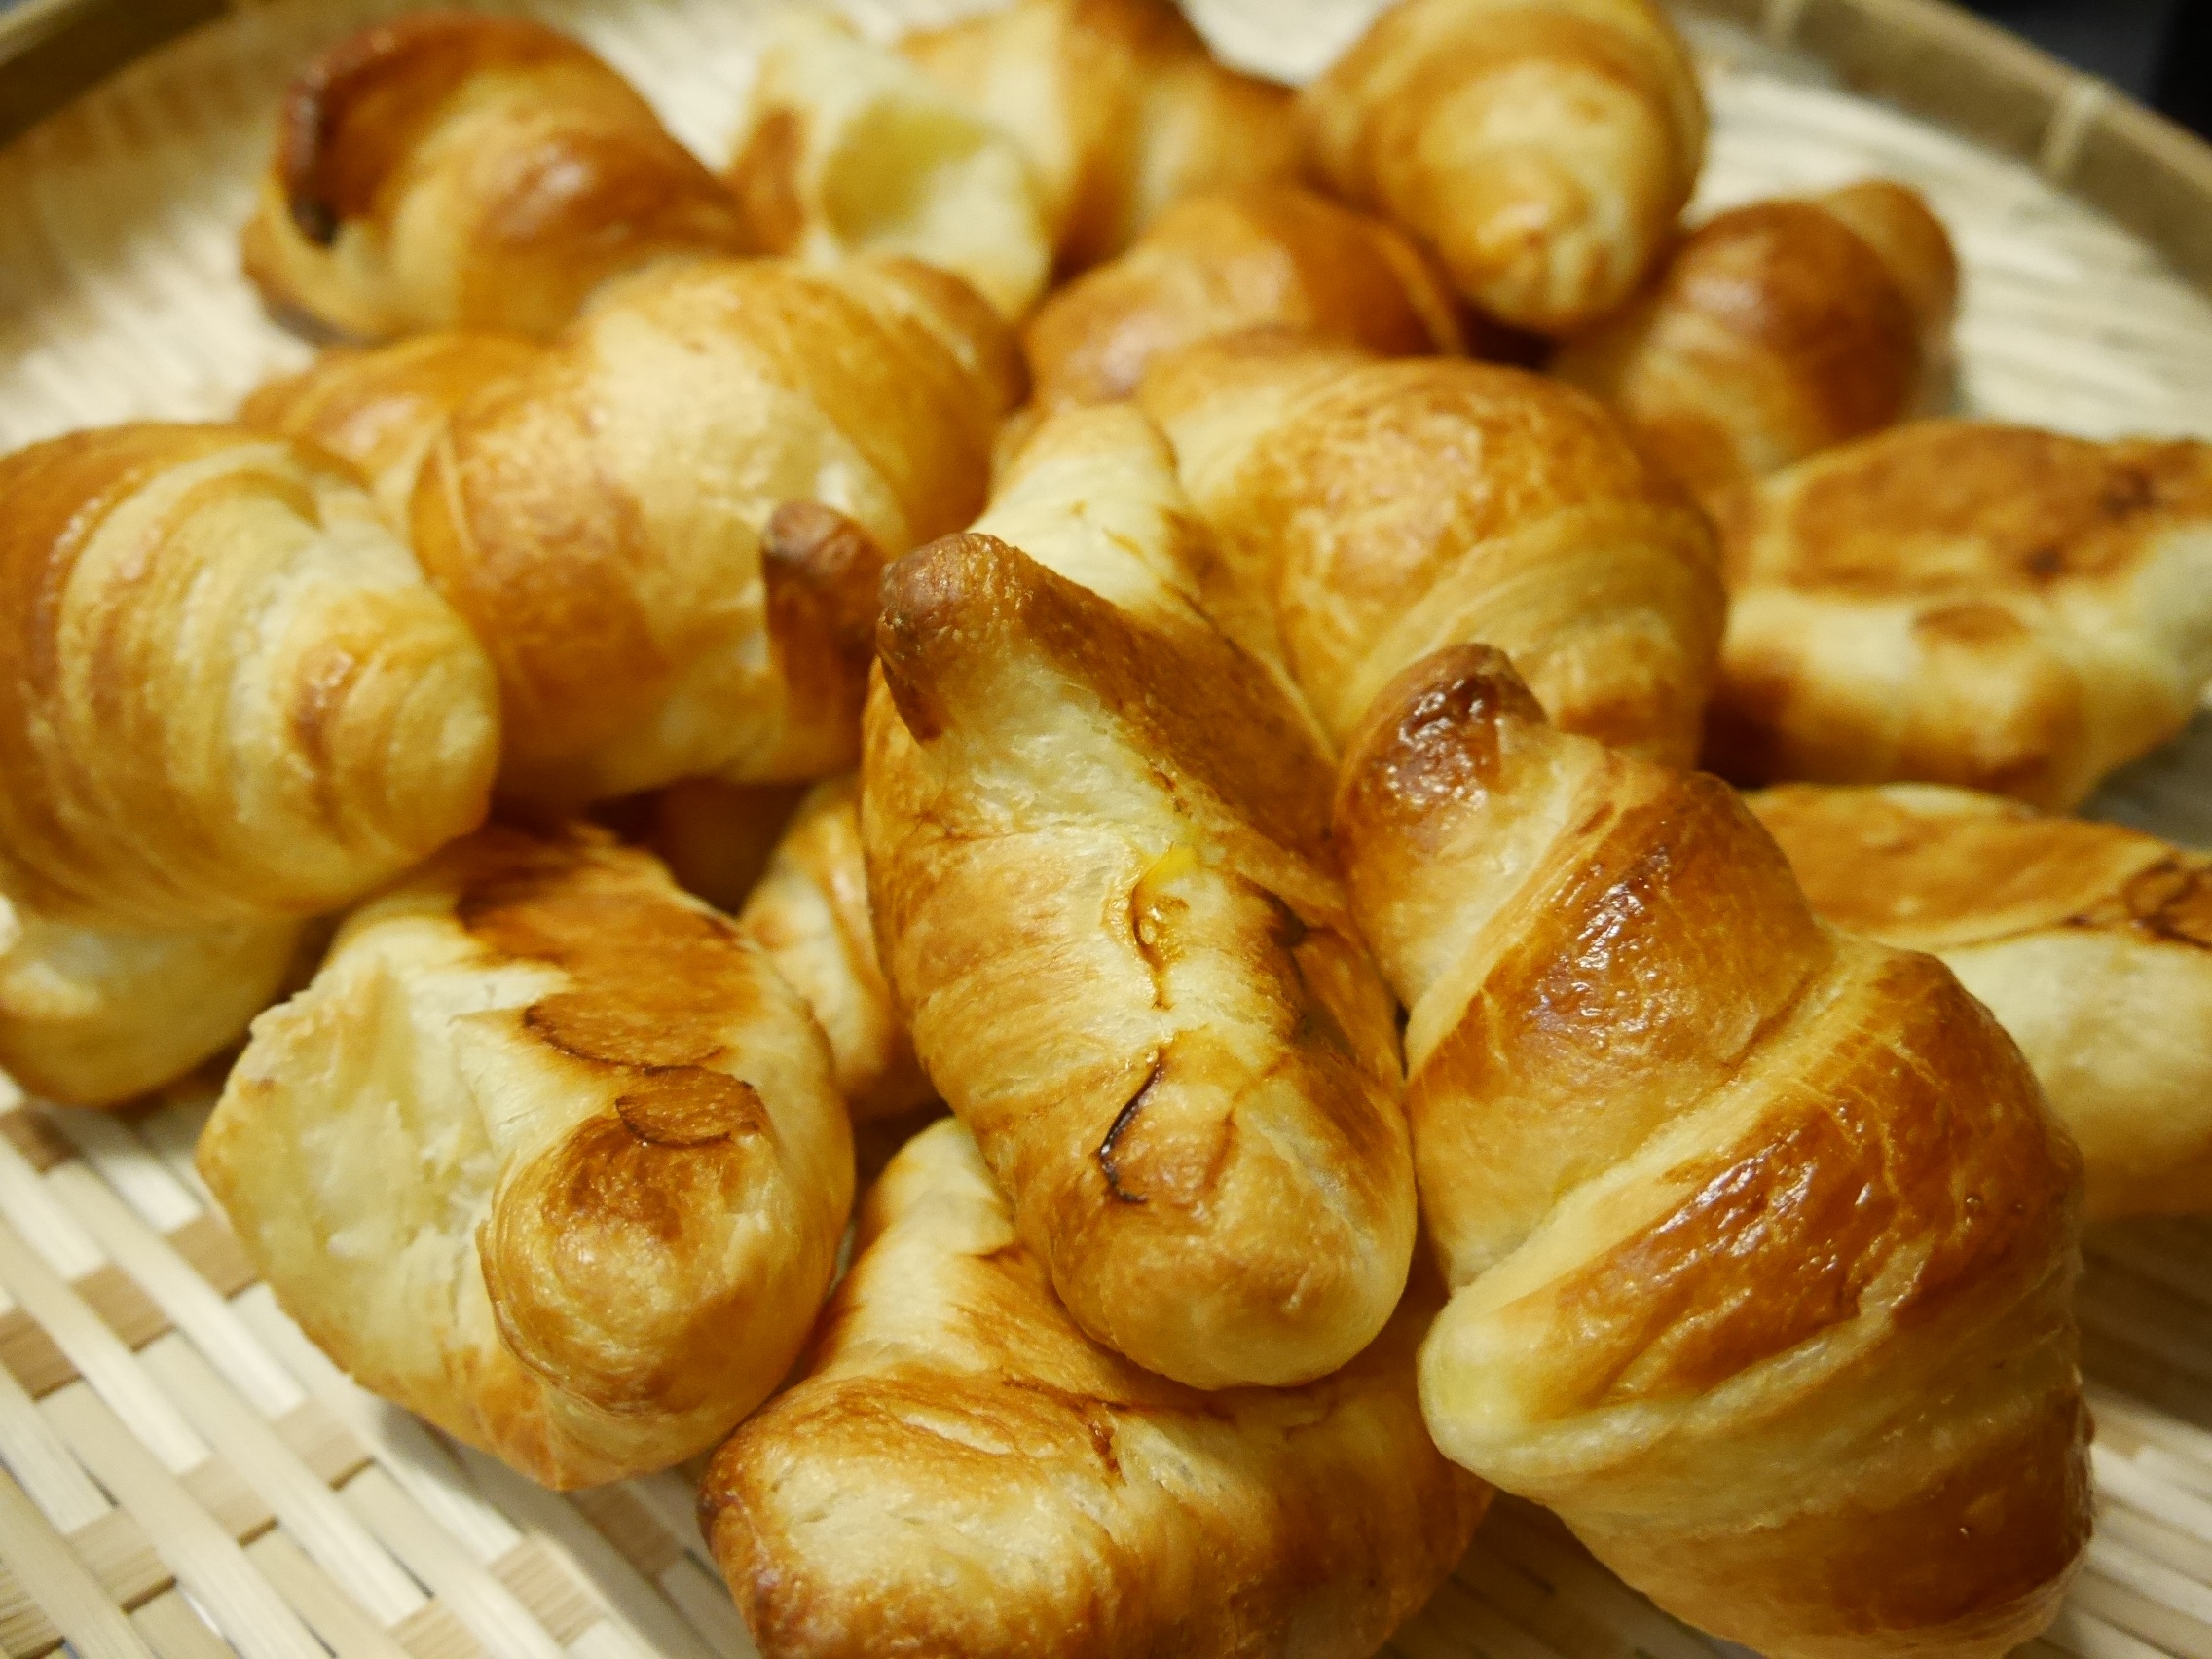
dish, food, breakfast, croissant, dessert, cuisine, bread, pastry, baked goods, bread roll, danish pastry, tsoureki, viennoiserie, pigs in blankets, kifli, sausage roll, curry puff